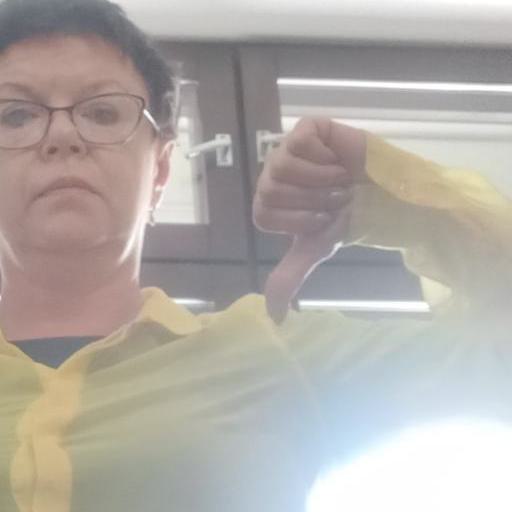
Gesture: dislike